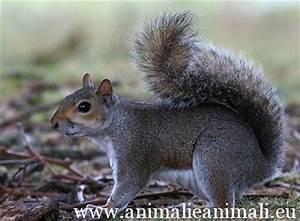
squirrel